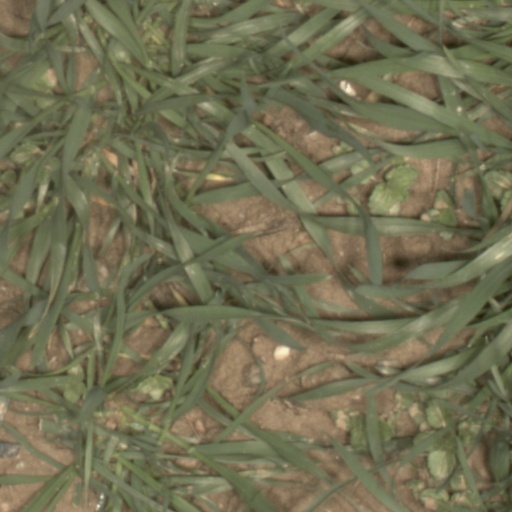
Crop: wheat